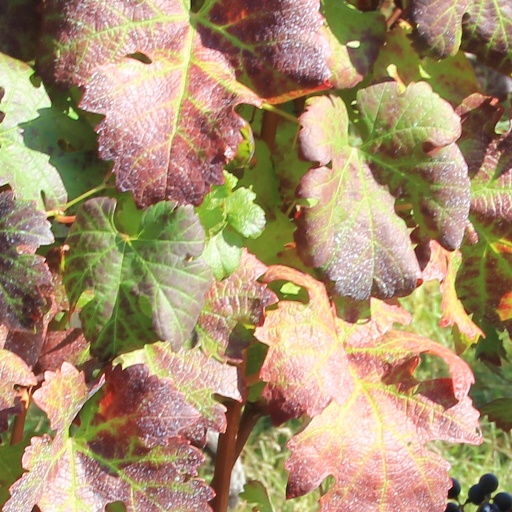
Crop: grape